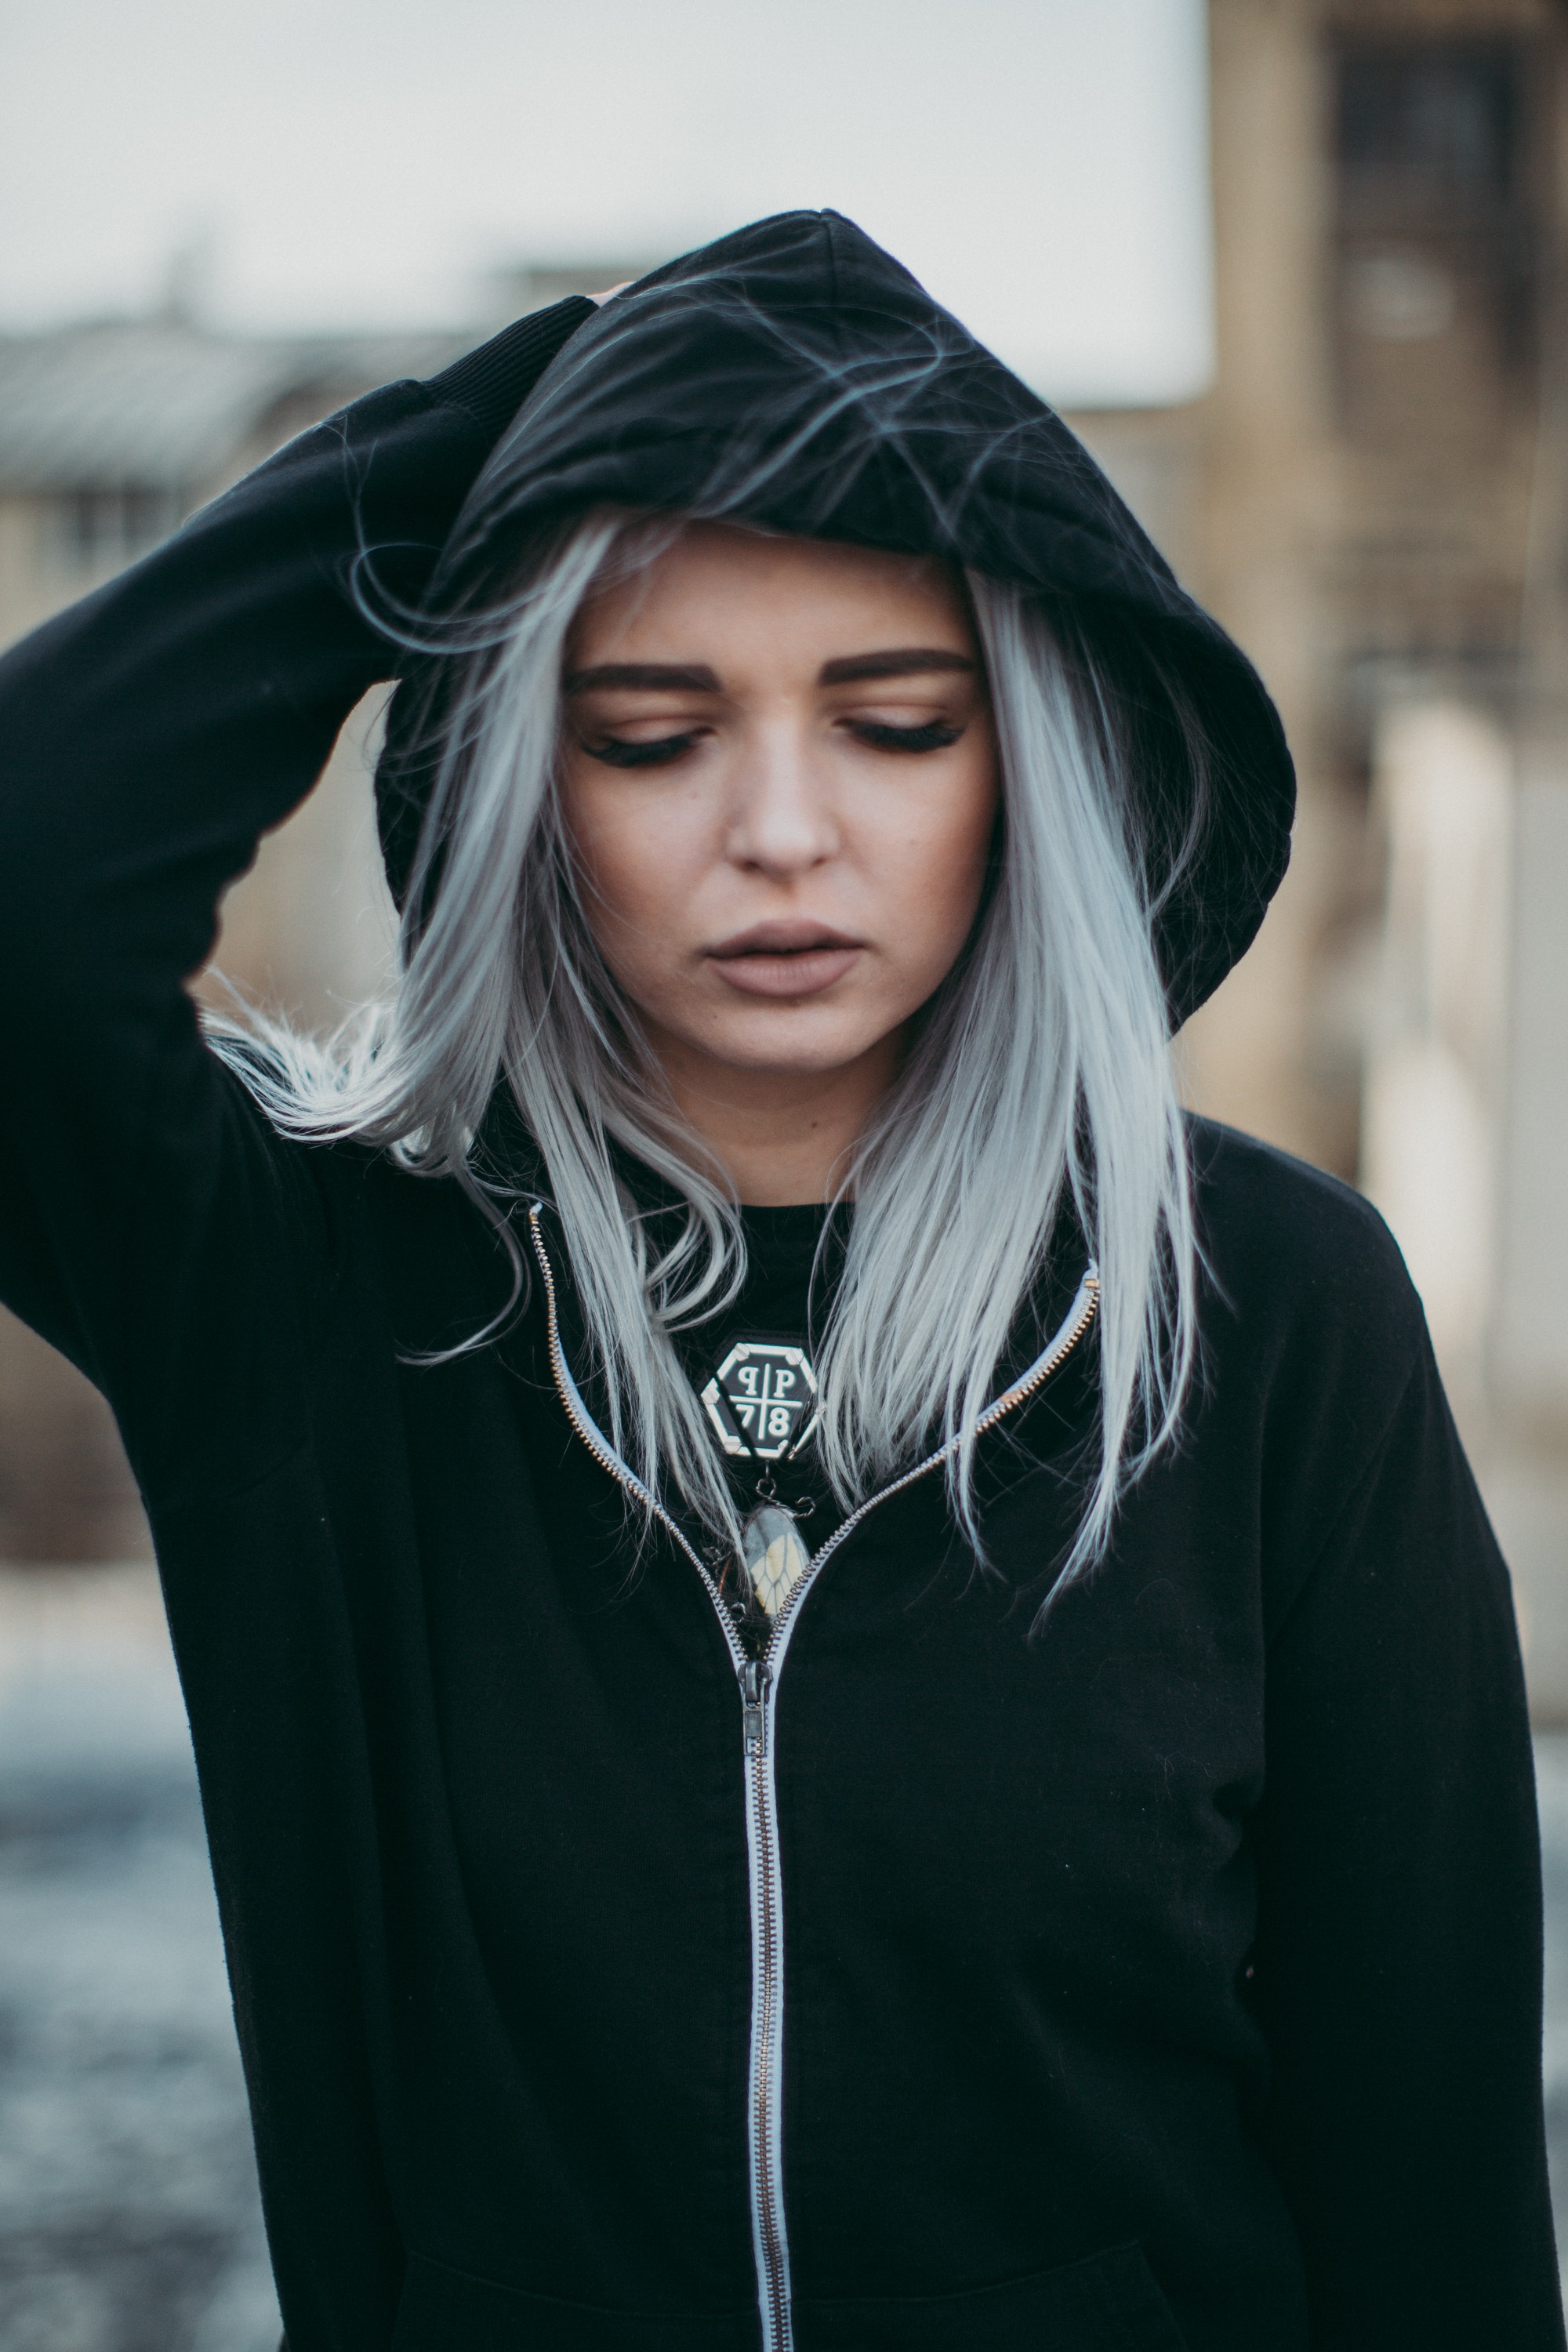
face, hair, white, people, blue, beauty, street fashion, head, outerwear, lip, hoodie, fashion, cool, eye, human, photography, long hair, blond, smile, headgear, black hair, hood, photo shoot, fashion accessory, model, portrait photography, style, t shirt